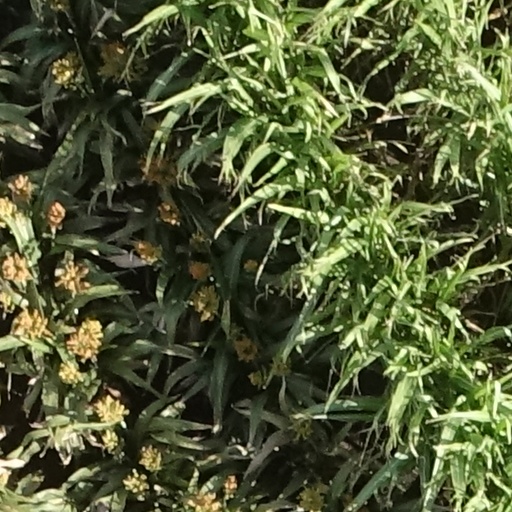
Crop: sorghum